A Case for PC 49

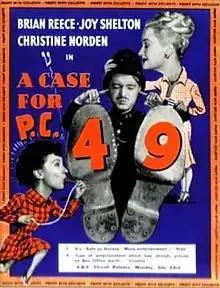

A Case for PC 49 is a 1951 British second feature ('B') crime drama directed by Francis Searle and starring Brian Reece, Joy Shelton and Christine Norden. It was written by Vernon Harris, Francis Searle and Alan Stranks, based on the popular BBC radio series, and made by Hammer Films at Bray Studios. The film was produced from Feb. 17, 1951 through March 16, 1951. This was Hammer Films' sequel to their 1949 film "The Adventures of PC 49". They replaced actor Hugh Latimer with Brian Reece (who had been the voice of the character on the BBC). This film also provided actor Michael Ripper with one of his most lengthy roles.